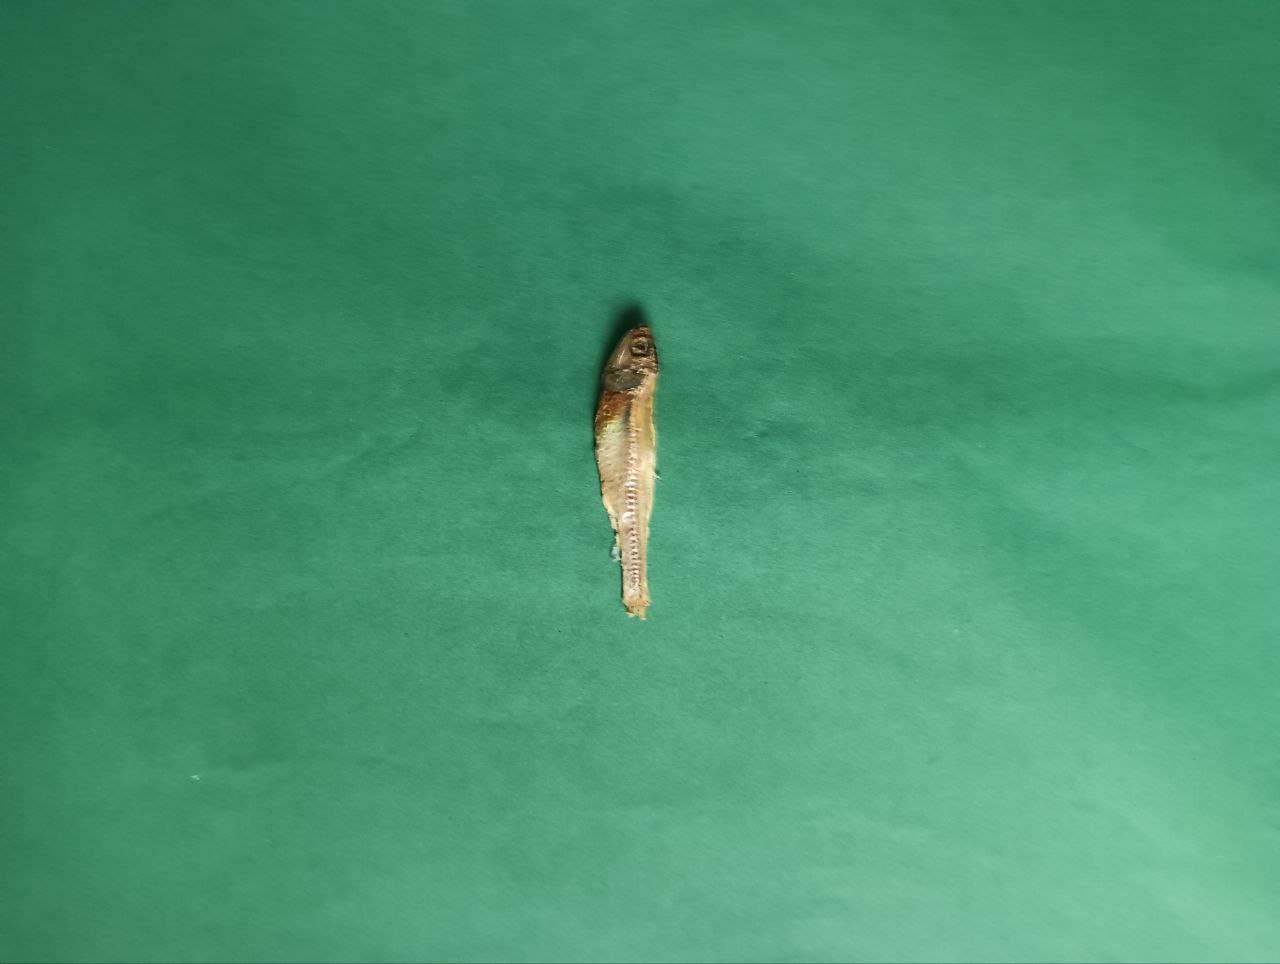
Species: narkeli